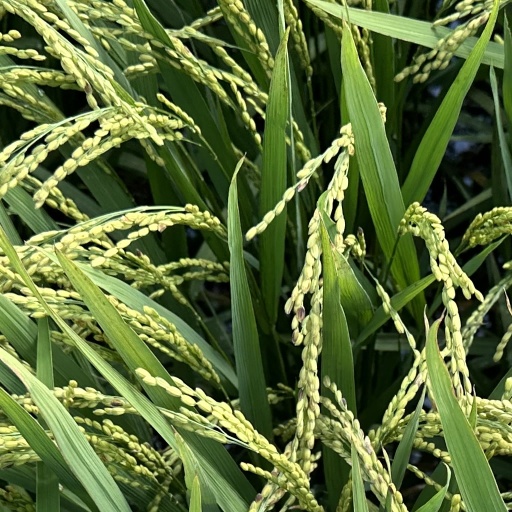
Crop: rice